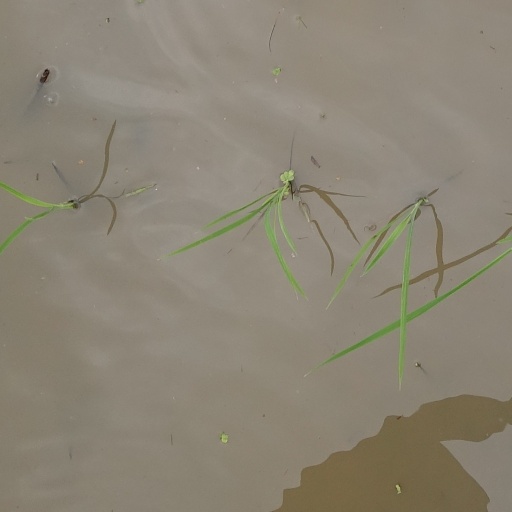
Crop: rice